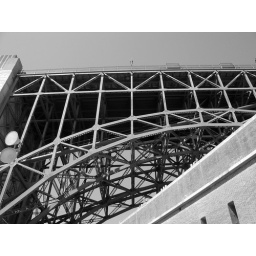
Again, I really love how the structure of this bridge looks in black and white